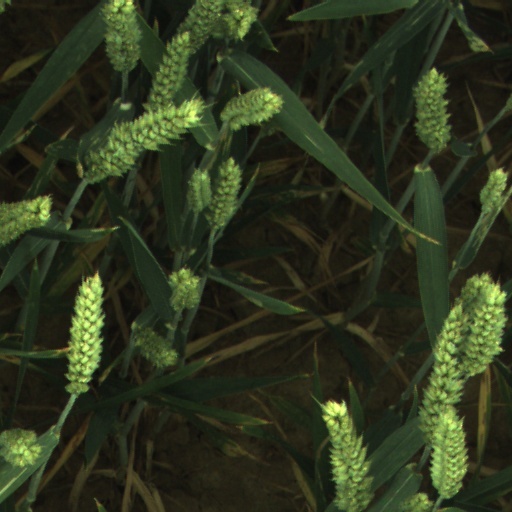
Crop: wheat